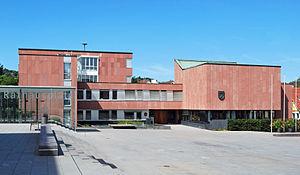
Gerlingen est une ville de l'arrondissement de Ludwigsbourg, dans le Bade-Wurtemberg, en Allemagne.